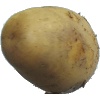
Label: white_potato